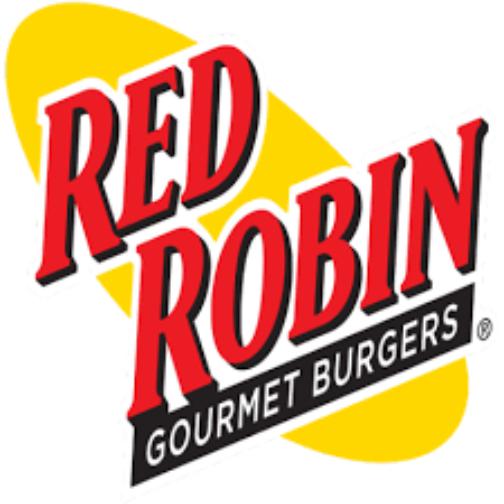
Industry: Food